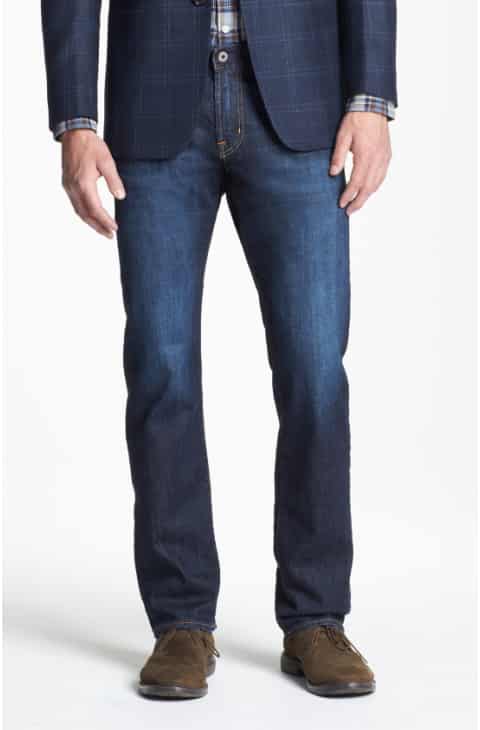
Gender: men